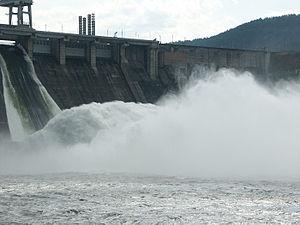
Cet article présente les faits saillants de l'histoire de la Sibérie, partie asiatique de l'Empire russe, de l'URSS puis de la Fédération de Russie, et immense région d'une surface de 13,1 millions de km² très peu peuplée.